Cultural Property (Japan)

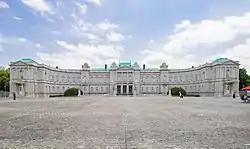
The Akasaka Palace is the only National Treasure in the category of modern residences (Meiji period and later).

Since the end of the 20th century, the Agency for Cultural Affairs has been focusing on the designation of structures built between 1868 and 1930 or in underrepresented regions. The agency realized the insufficient supply of raw materials and tools necessary for restoration works. In 1999 the protective authority was transferred to prefectures and designated cities. With the 2004 amendment, a system for Important Cultural Landscapes was established and Folk Techniques were added to the definition of Folk Cultural Properties. Registered Cultural Properties was extended to include works of fine arts and crafts, Tangible Cultural Properties and Tangible Folk Cultural Properties.